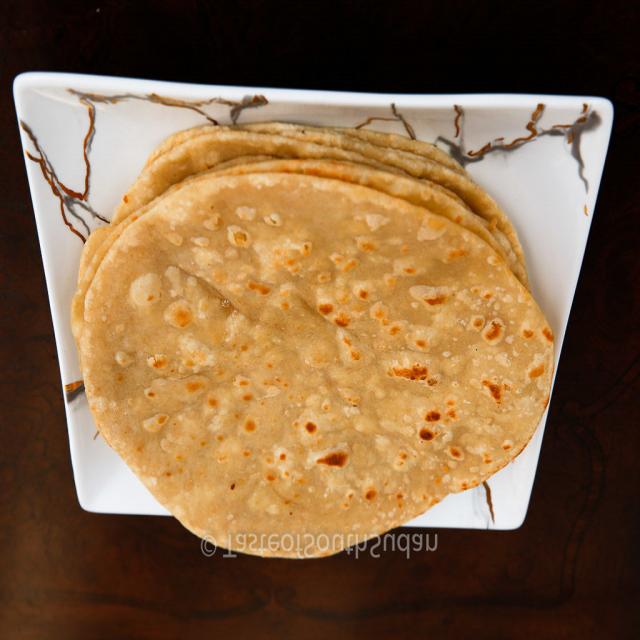
Dish: chapati